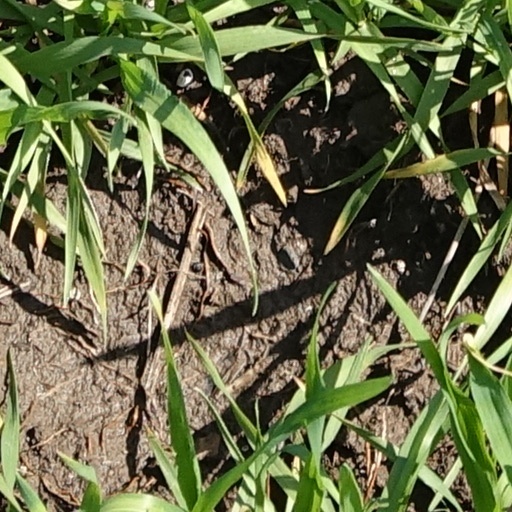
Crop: wheat